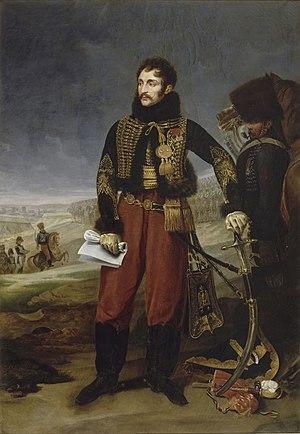
Sur la droite, représentation d'un aide de camp de profil fumant (hussard 5e régiment). En arrière plan, représentation du 7e régiment de hussards.
La bataille de Cabezón se déroula le 12 juin 1808 à Cabezón de Pisuerga, près de Valladolid, dans le cadre de la guerre d'Espagne. Elle opposa l'« armée de Castille » commandée par le capitaine-général Gregorio García de la Cuesta à un détachement français de l'armée du maréchal Bessières sous les ordres du général Antoine Charles Louis de Lasalle. L'affrontement se solda par une victoire française.
Antoine Charles Louis, comte de Lasalle, est un général de cavalerie du Premier Empire, né à Metz le 10 mai 1775 et mort au combat lors de la bataille de Wagram le 6 juillet 1809. Issu d'une famille noble, il s'engage très jeune dans l'armée royale. Sous la Révolution française, il devient officier, puis participe aux campagnes d'Italie et d'Égypte où il se fait remarquer par son audace et ses coups d'éclat.